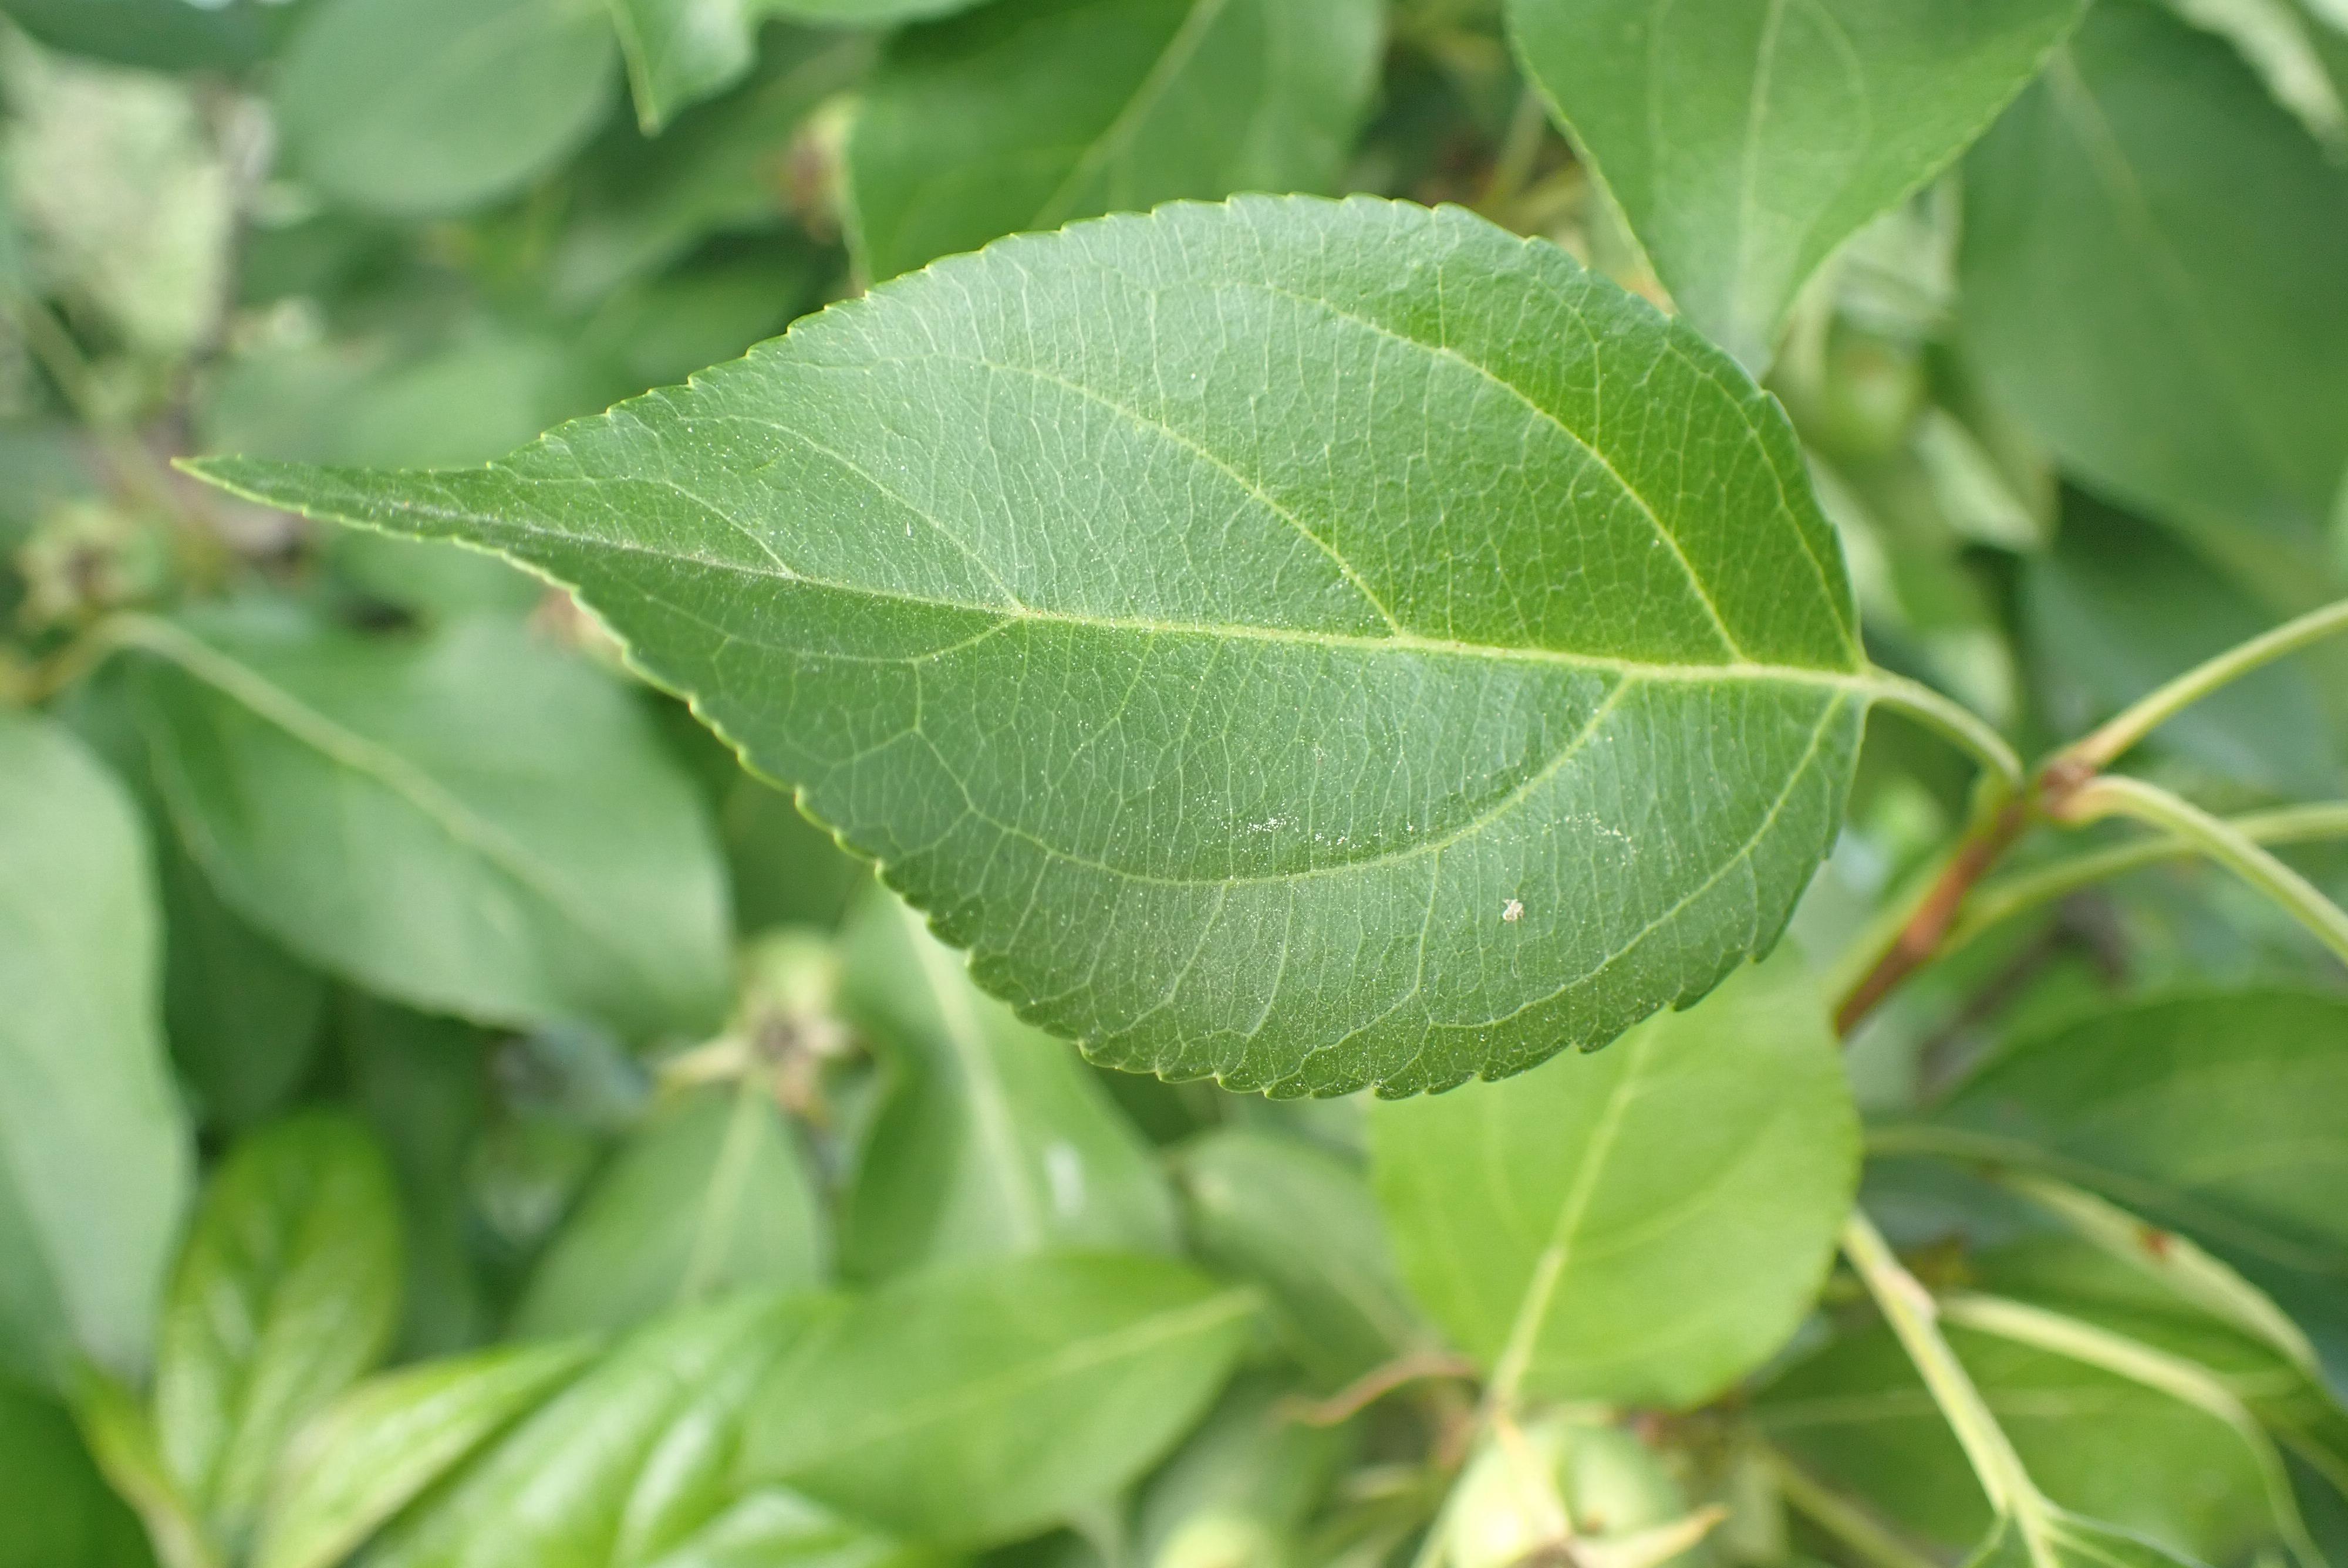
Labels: healthy